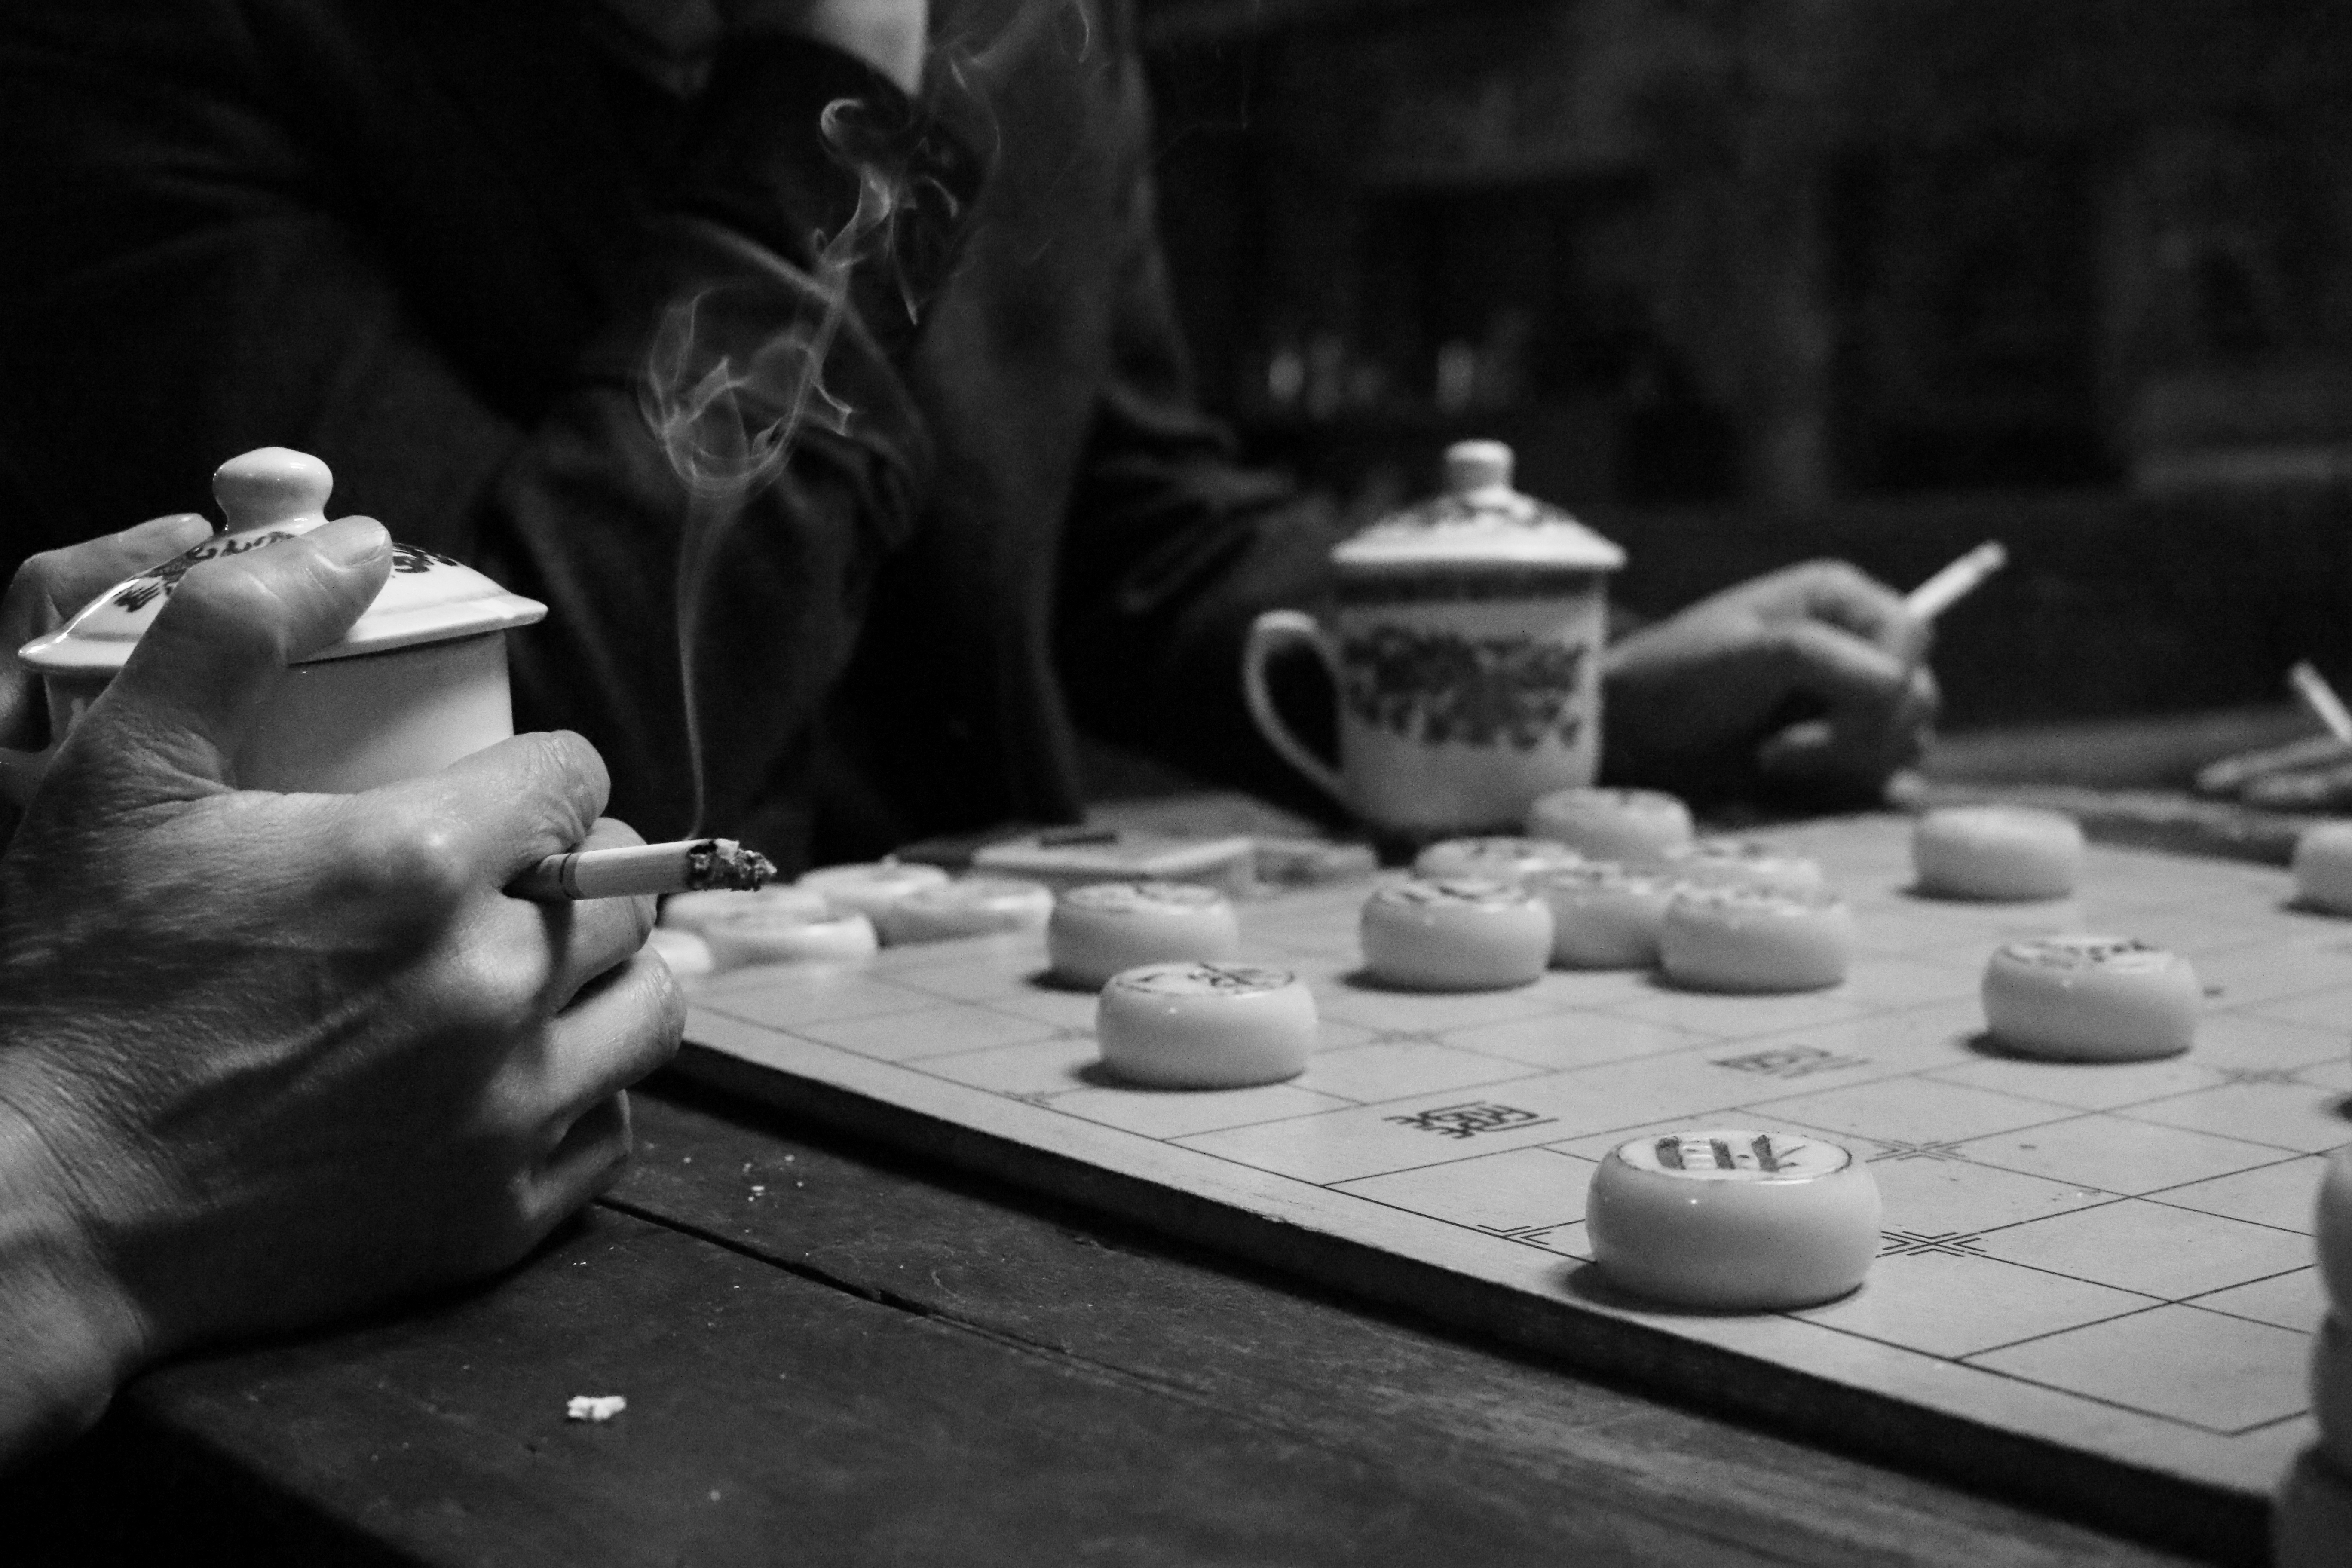
black and white, white, photography, portrait, darkness, black, monochrome, character, games, still life photography, monochrome photography